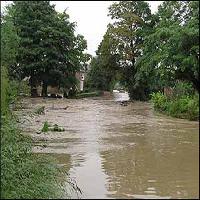
Weather: cloudy or overcast